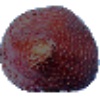
Label: salak